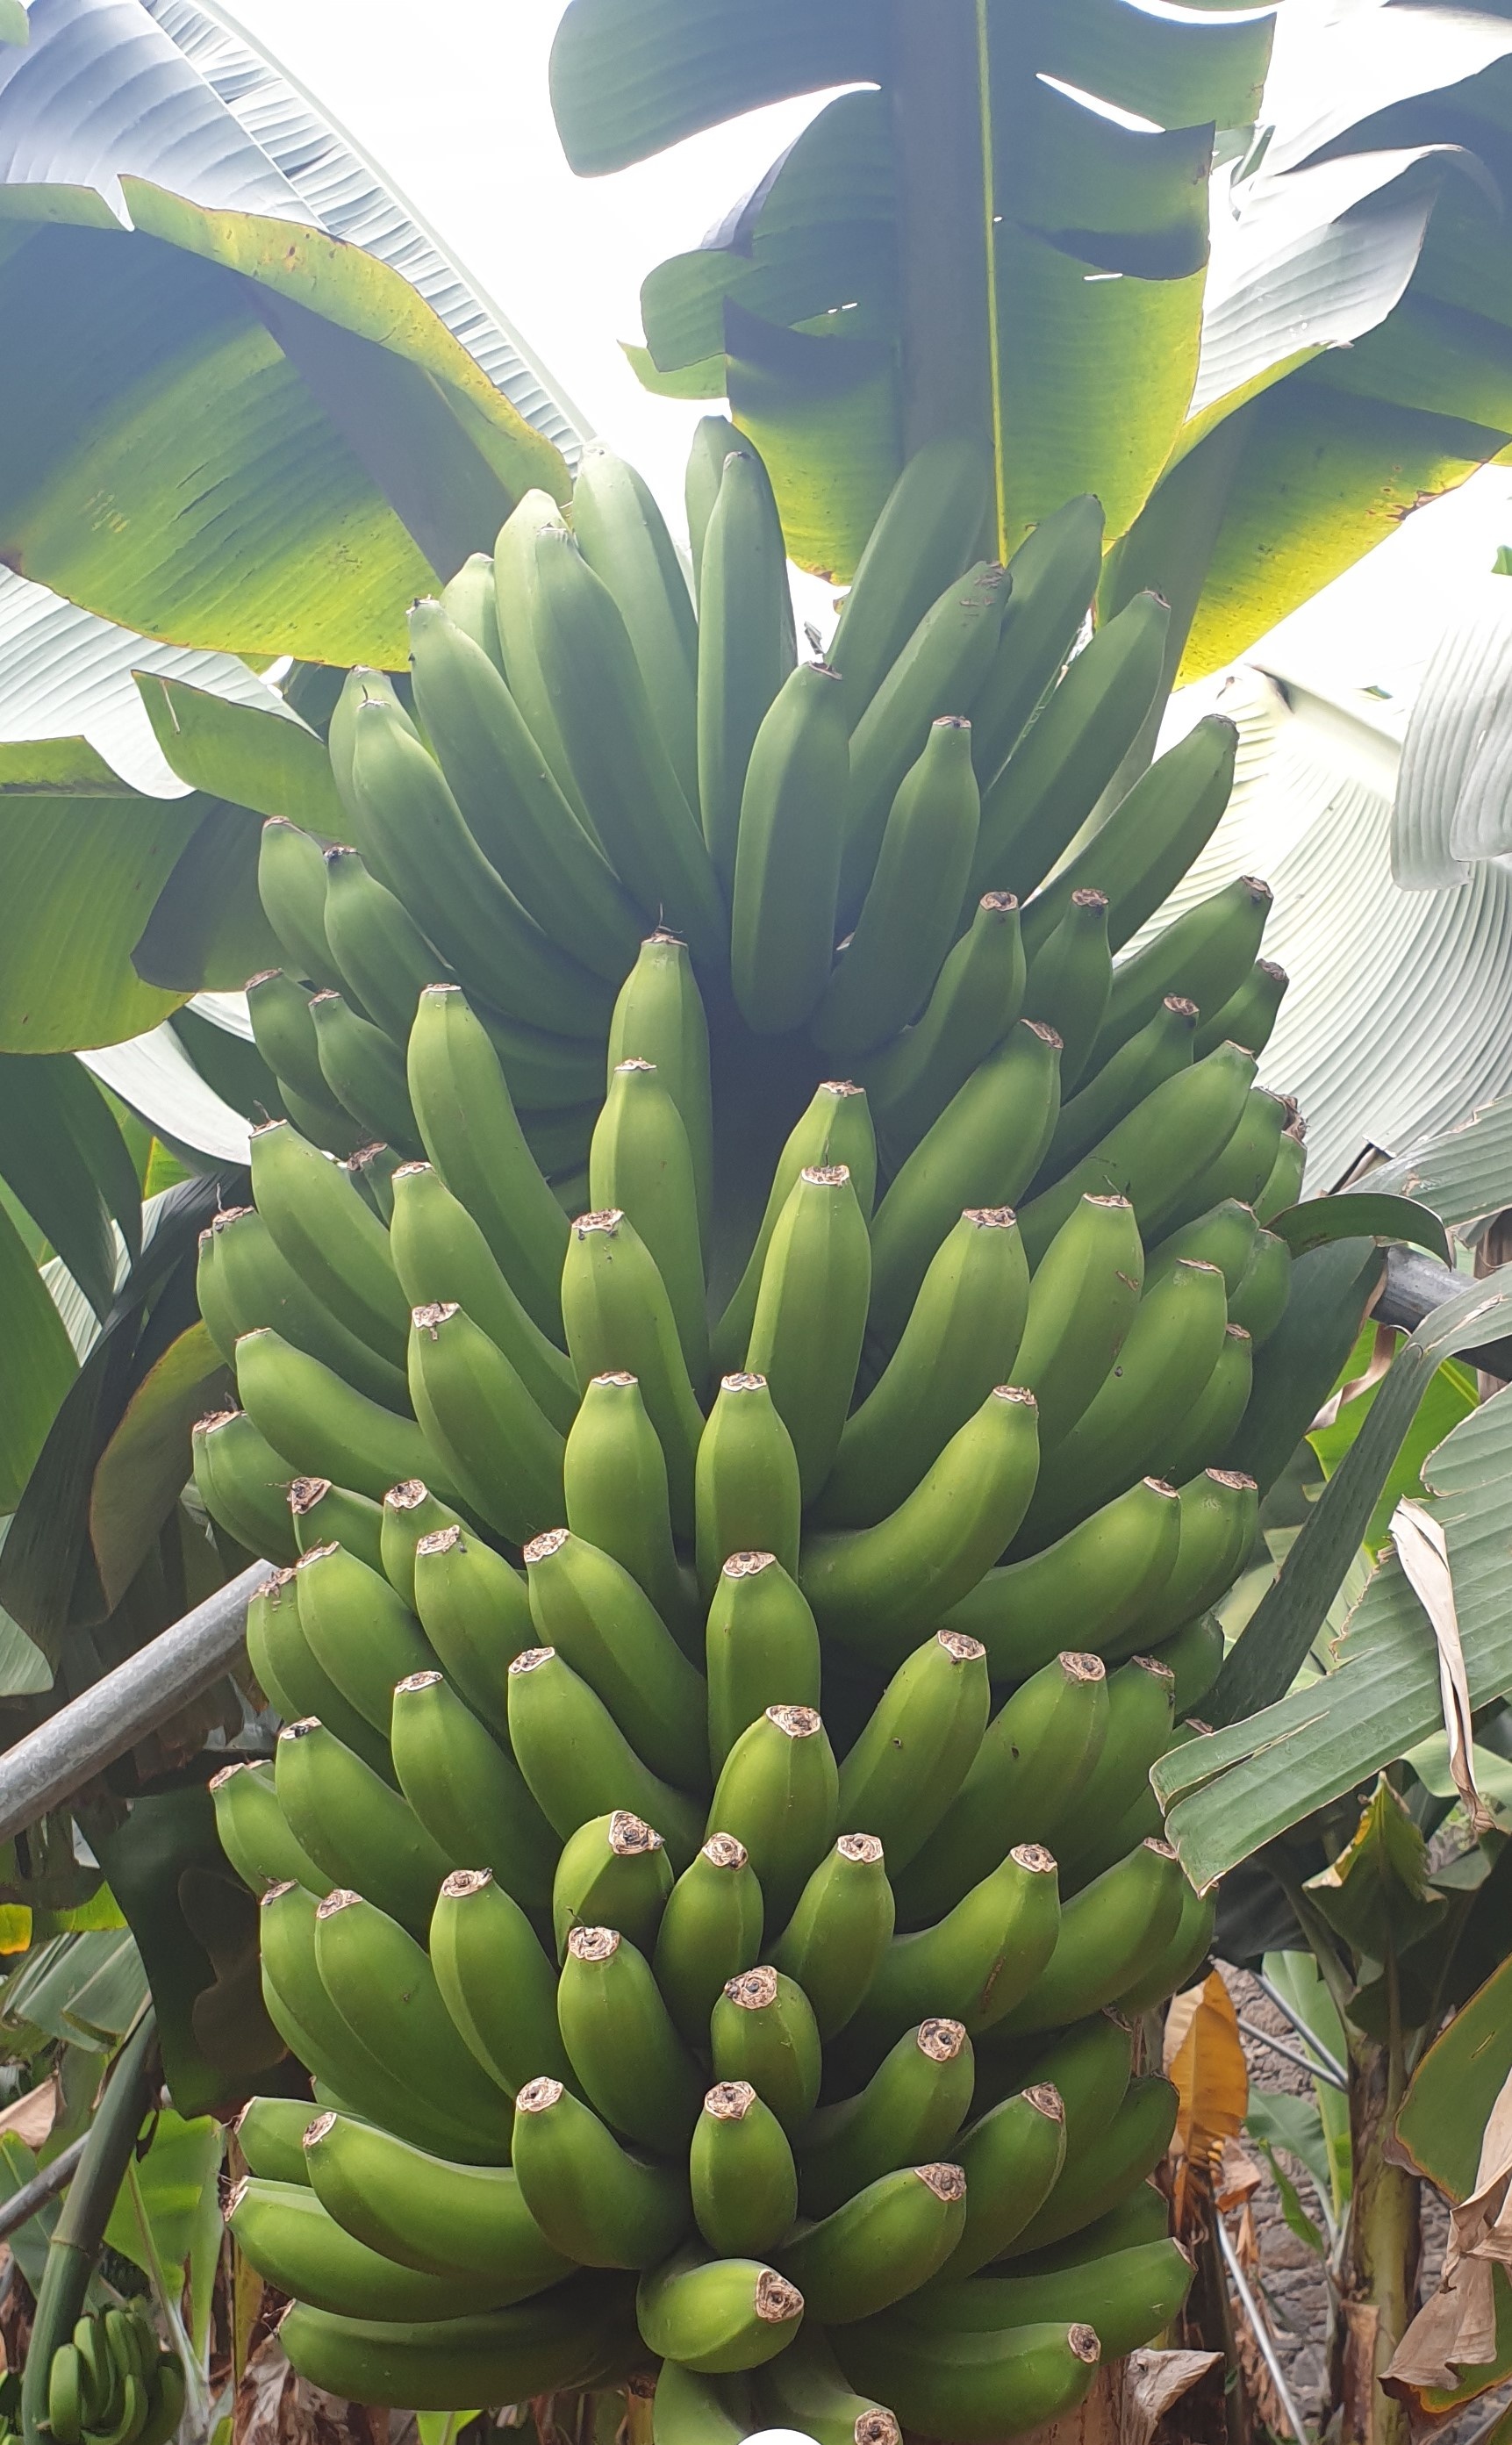
Label: Cut